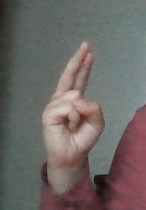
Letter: zay